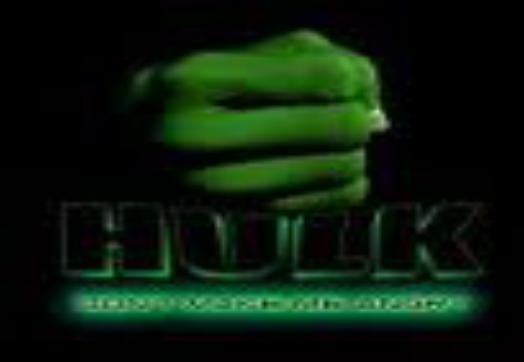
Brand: Hulk
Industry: Necessities